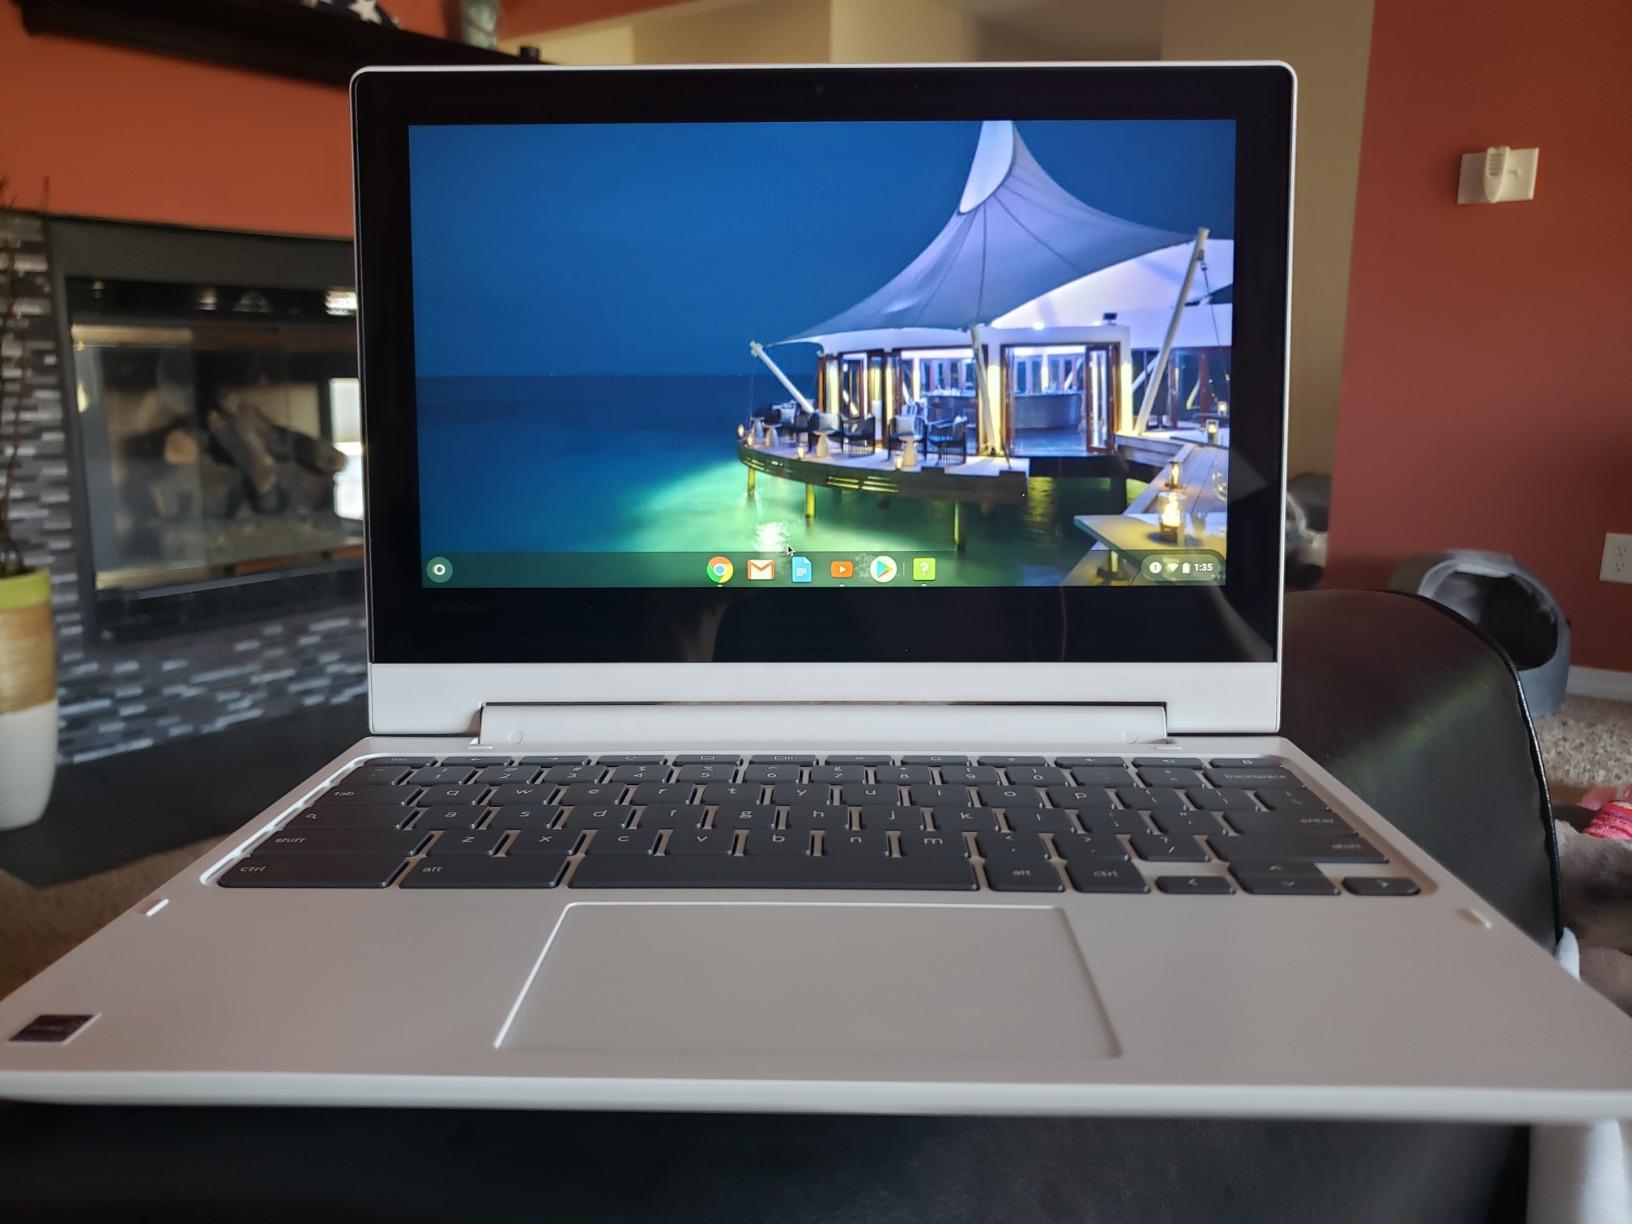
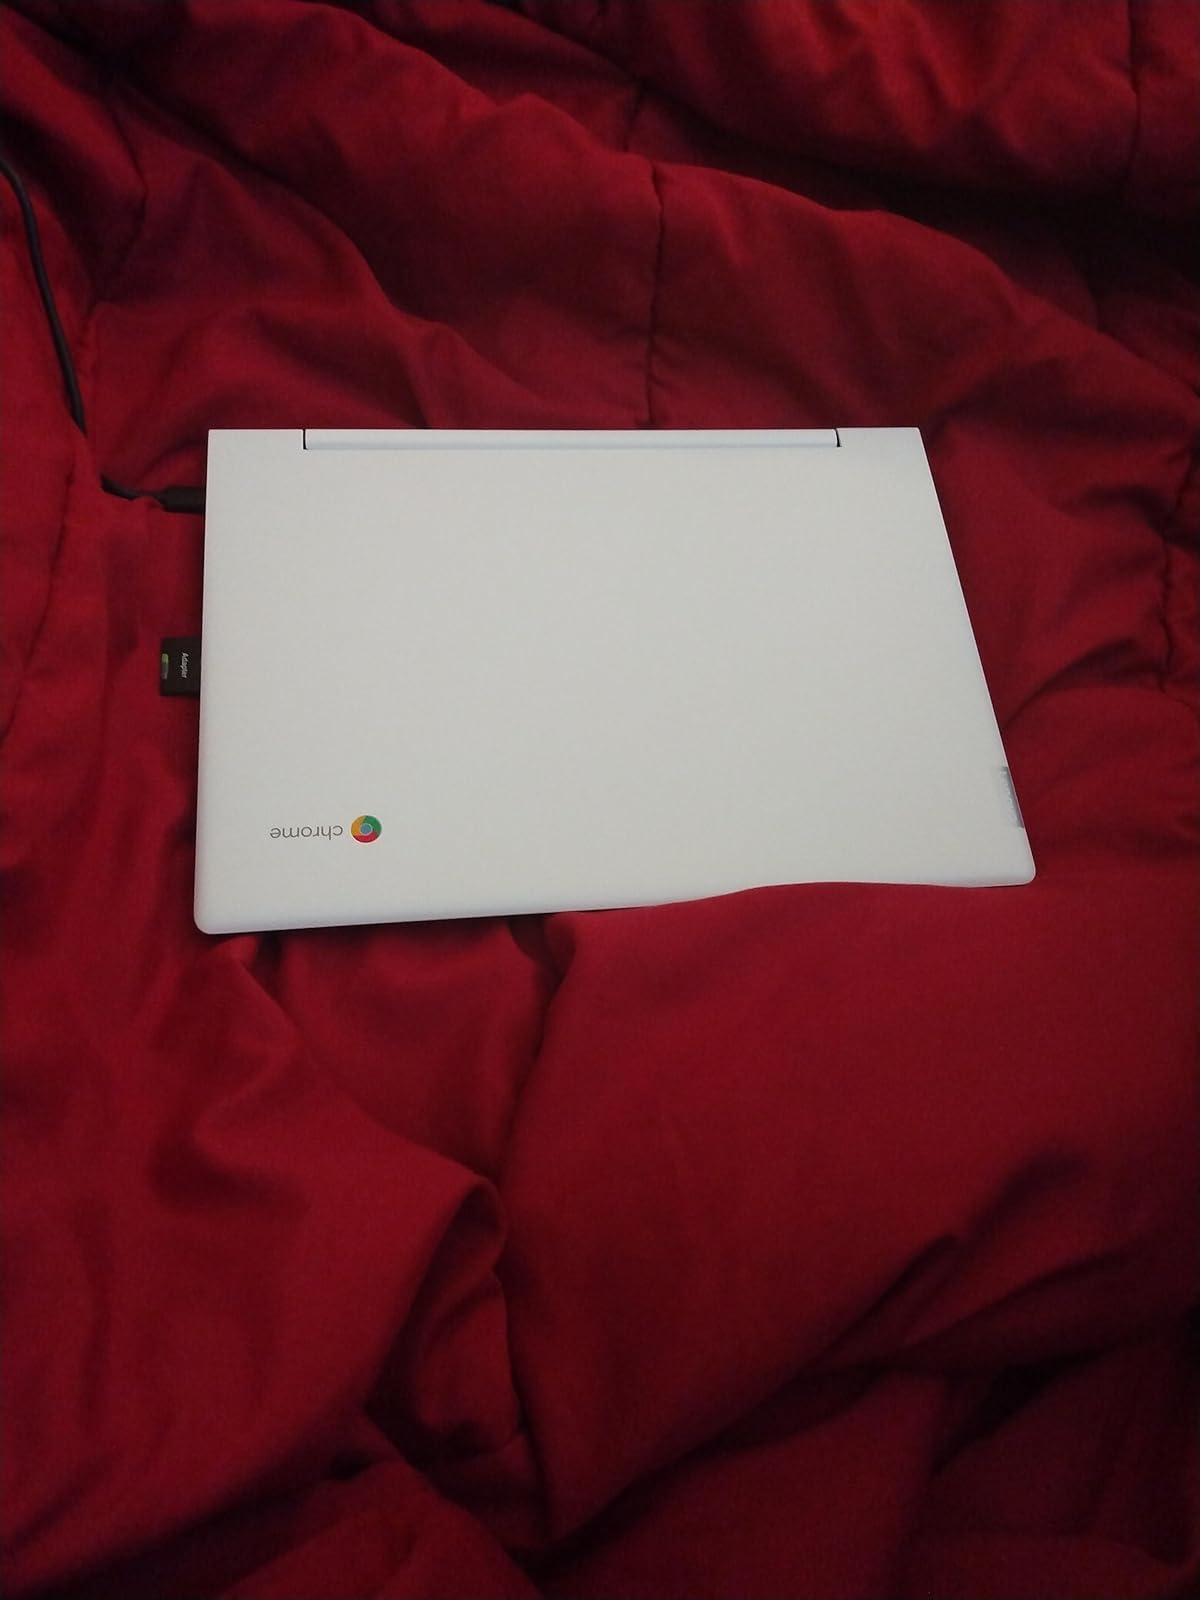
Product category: laptop
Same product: yes